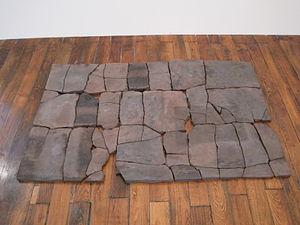
Musée art Montbéliard - Céramique de l'artiste Katinka Bock